Ajmer Rode

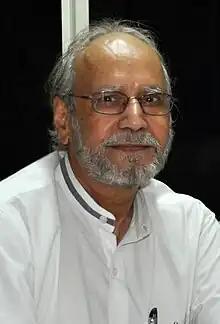
Ajmer Rode

Ajmer Rode is a Canadian author writing in Punjabi as well as in English. His first work was non-fiction "Vishva Di Nuhar" on Albert Einstein's Relativity in dialogue form inspired by Plato's "Republic". Published by the Punjabi University in 1966, the book initiated a series of university publications on popular science and sociology. Rode's first poetry book "Surti" influenced by science and philosophical explorations was experimental and in words of critic Dr. Attar Singh 'has extended the scope of Punjabi language and given a new turn to Punjabi poetry'. His most recent poetry book "Leela", more than 1000 pages long and co-authored with Navtej Bharati, is counted among the outstanding Punjabi literary works of the twentieth century.